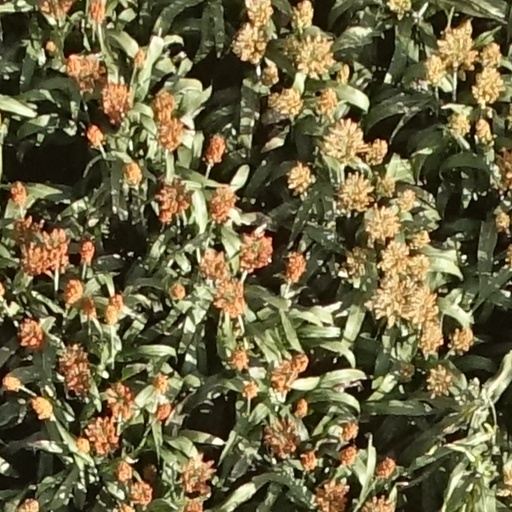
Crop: sorghum